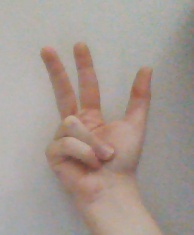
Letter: al